Chennithala

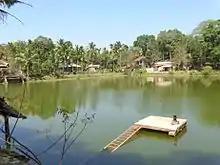
Temple pond at Tripperunthura

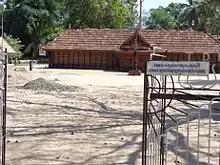
Karazma Devi temple

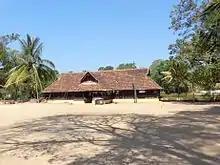
Kulappura at Tripperunthura

Chennithala has a Palliyodam (holy snake boat) owned by Chennithala South NSS No:93, which participates in the Aaranmula Utrattathi Jalolstavam (Water Festival) held in Aaranmula during the Onam season. Chennithala palliyodam travels around 85 Km through different water ways to reach Aranmula. This is the most distant Palliyodam attending Aranmula Jalolstavam.